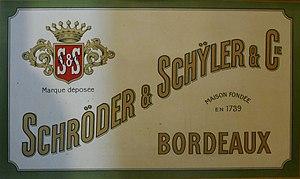
Plaque de la maison Schröder &amp
Jean-Henri Schÿler est un homme politique français né le 20 février 1805 à Bordeaux et décédé le 16 juin 1878 à Villenave-d'Ornon.